Das Paar im Kahn

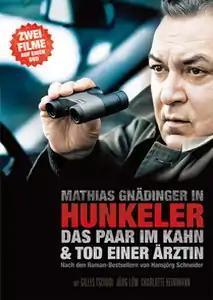
Swiss DVD cover

Das Paar im Kahn is a 2004 Swiss German language television film that was filmed and produced at locations in Basel respectively in Switzerland and in France. It is the first film of the six-episode serial starring Mathias Gnädinger as Kommissär Hunkeler.